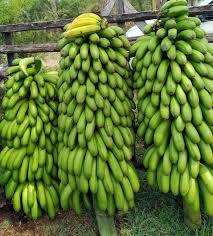
Mikunga ya ndizi imeegemezwa karibu na ua anbalo limetengenezwa kutumia, mbao. Mkunga mmoja unaonyesha kuna ndizi ambazo zimeanza kuiva, kwasababu ni za rangi ya manjano.